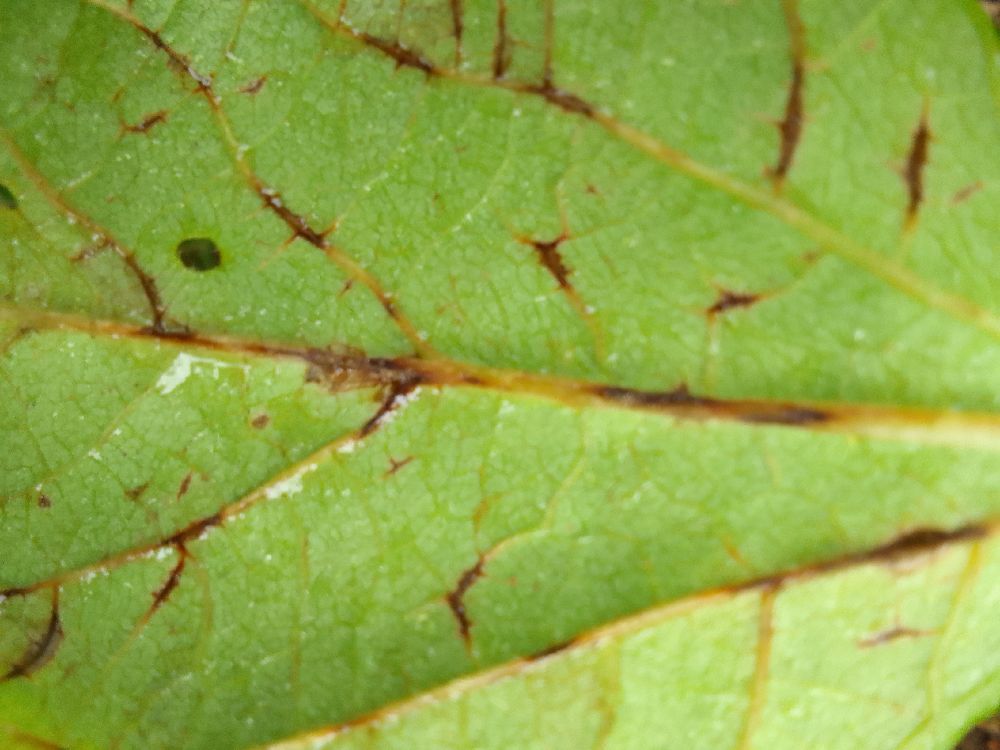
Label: anthracnose